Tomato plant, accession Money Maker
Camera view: horizontal (90 deg, fisheye); turntable rotation: 270 degrees
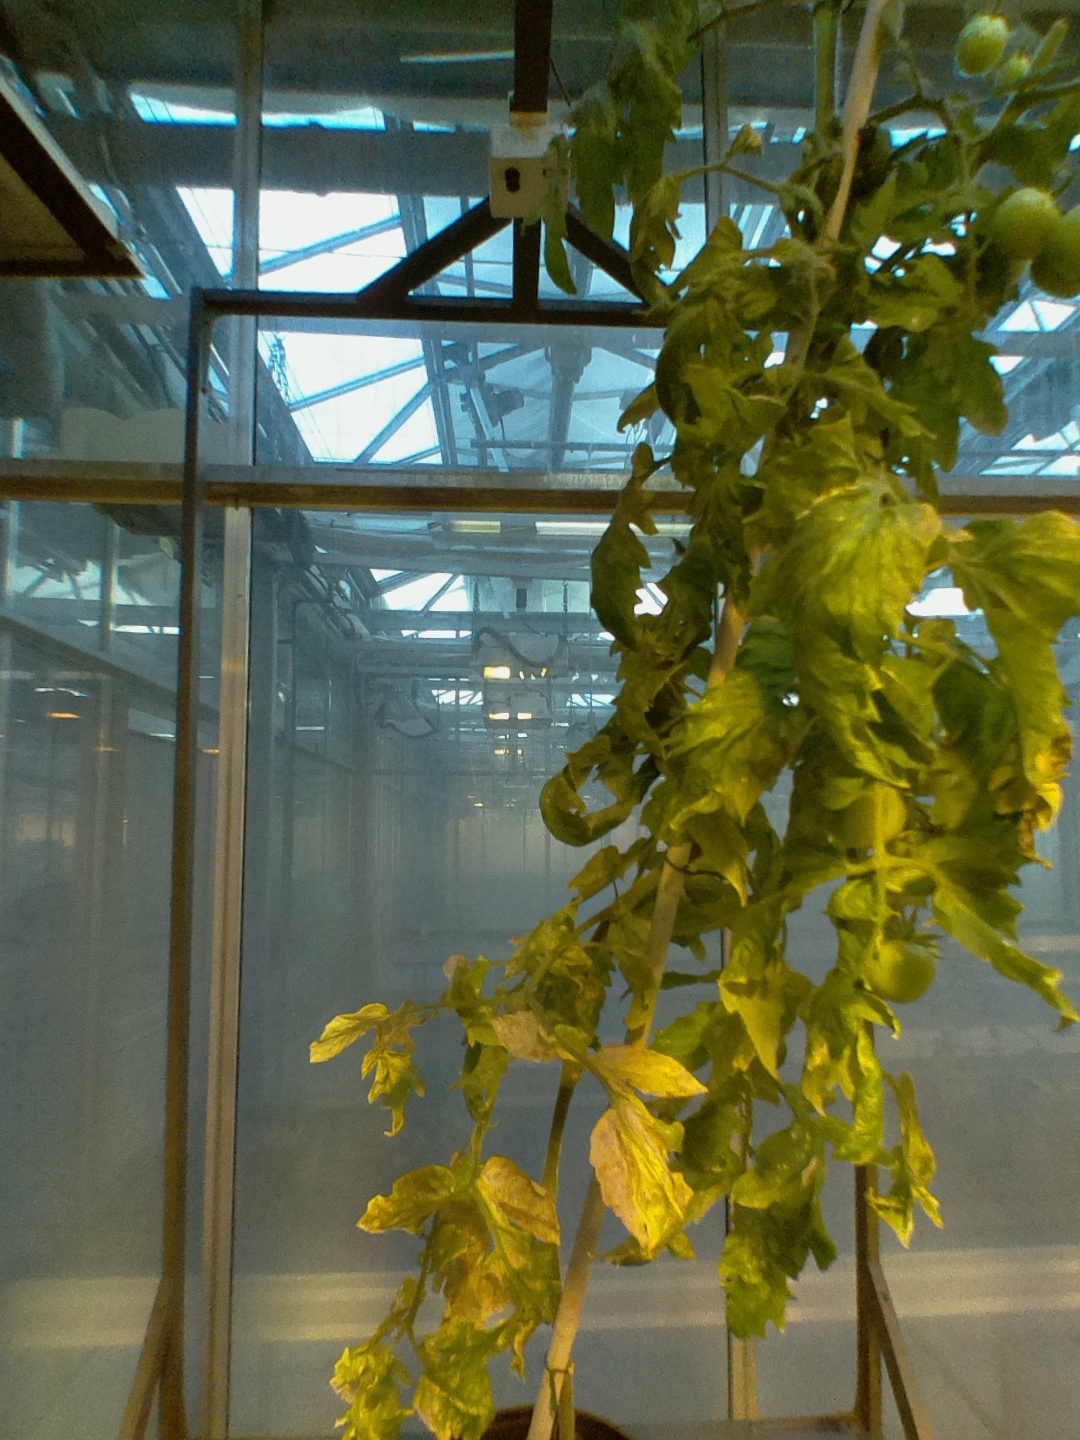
BBCH growth stage 79: 90% -100% of final fruit size